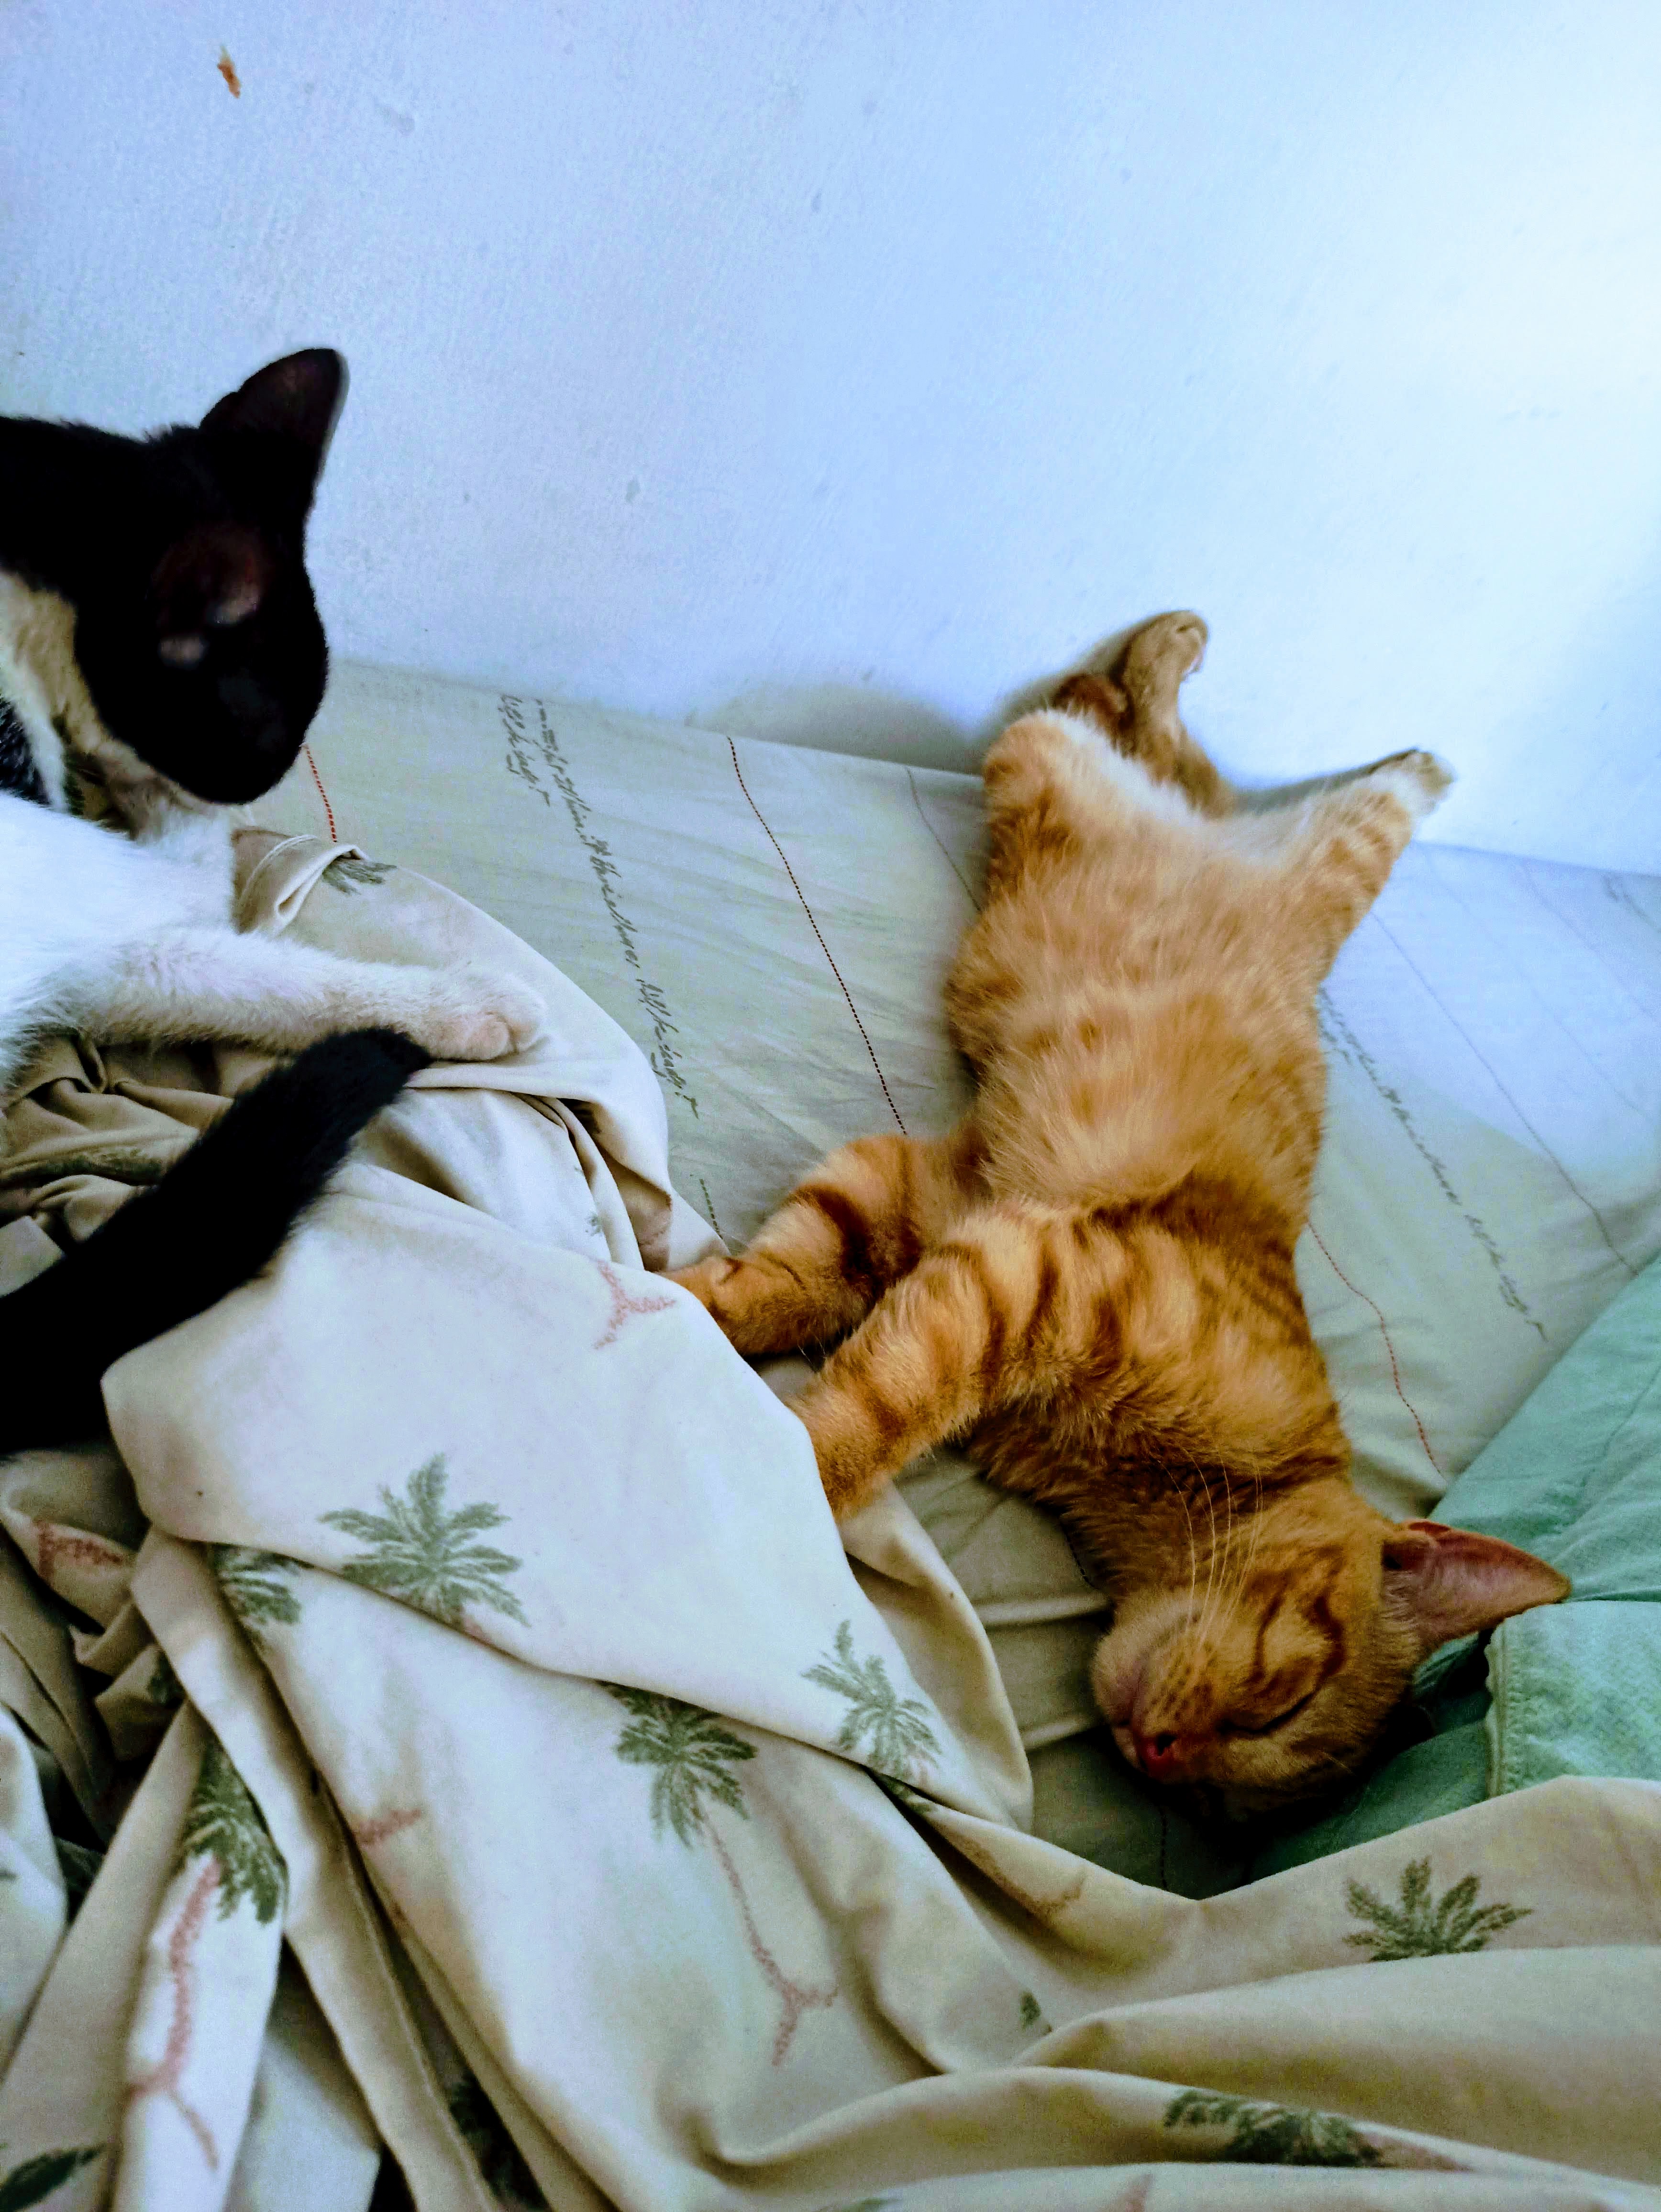
cat, felidae, small to medium sized cats, nap, carnivore, sleep, aegean cat, whiskers, german rex, asian, european shorthair, tabby cat, fur, kitten, domestic short haired cat